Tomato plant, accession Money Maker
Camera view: bottom (45 deg); turntable rotation: 210 degrees
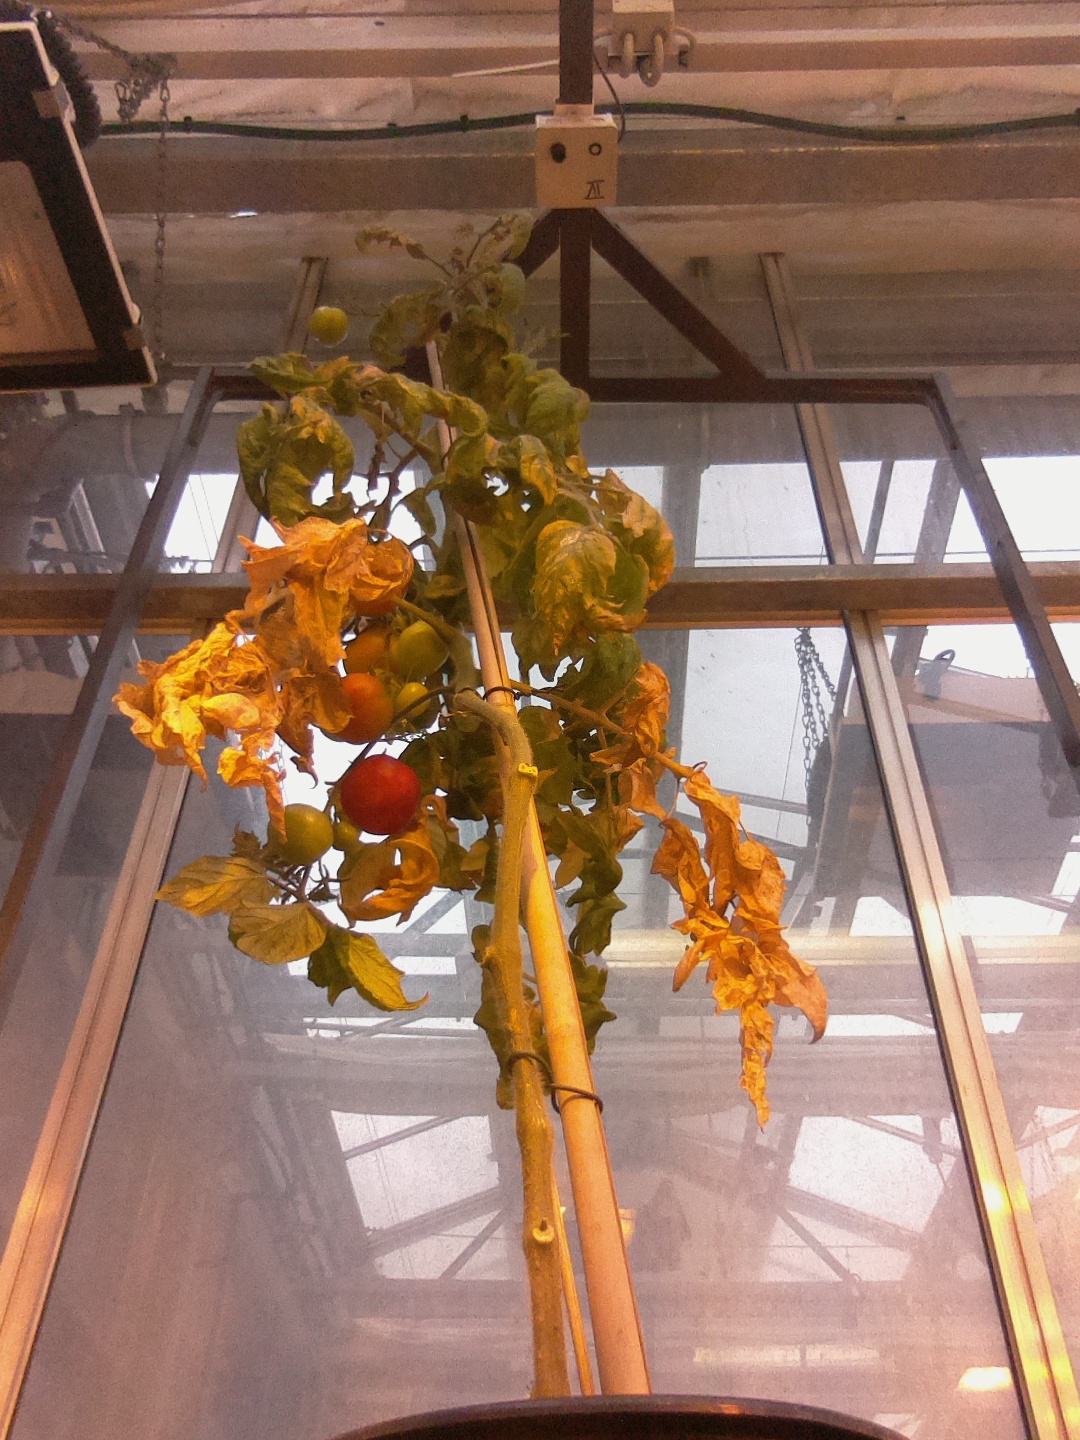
BBCH growth stage 84: 40%-50% of fruits show typical fully ripe color